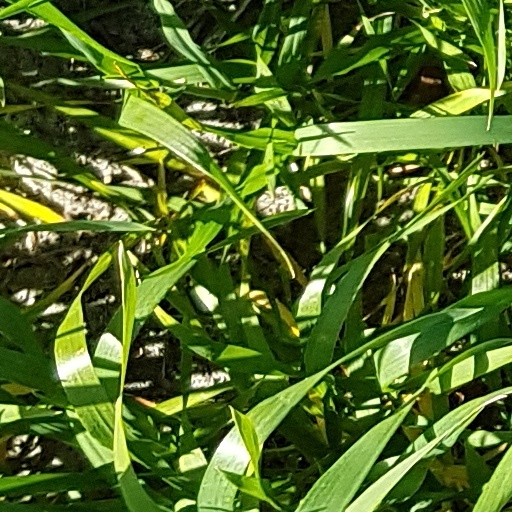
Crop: wheat